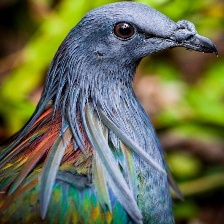
Species: NICOBAR PIGEON
Scientific name: CALOENAS NICOBARICA